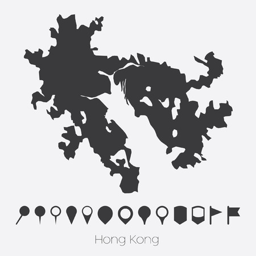
a map with pointers of the country